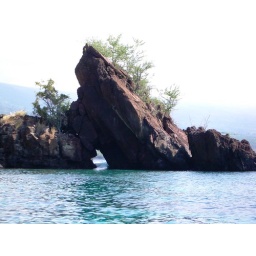
rock formation in the bay near captain cook monument